Roderick D. Sutherland

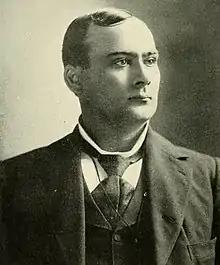
From Volume 2 (1899) of "Autobiographies and Portraits of the President, Cabinet, Supreme Court, and Fifty-fifth Congress"

Roderick Dhu Sutherland (April 27, 1862 – October 18, 1915) was an American Populist Party politician.